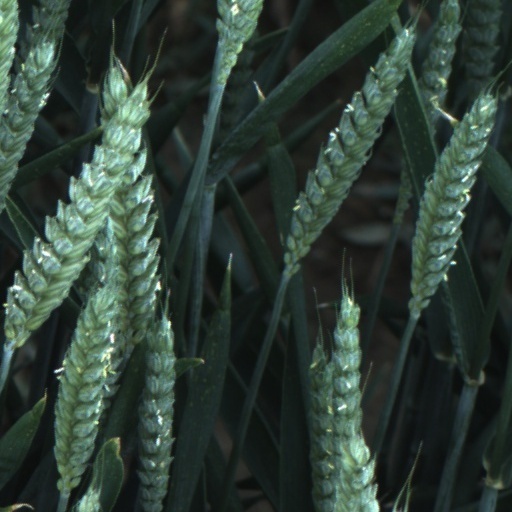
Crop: wheat